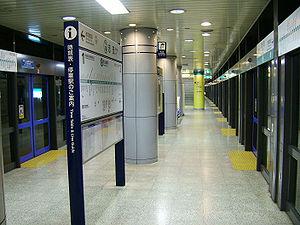
Shimo est une station du métro de Tokyo sur la ligne Namboku dans l'arrondissement de Kita à Tokyo. Elle est gérée par la compagnie Tokyo Metro.